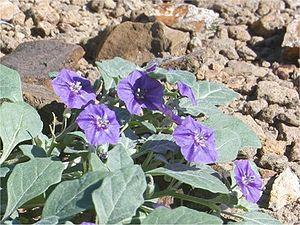
Aussi nommée Quincula lobata
Quincula est un genre de plantes de la famille des Solanaceae. Seules deux espèces ont été décrites dans ce genre :
Quincula lobata est une espèce de plantes de la famille des Solanaceae, parfois placée dans le genre Physalis. Elle est originaire des États-Unis et du Mexique. Son fruit est comestible.